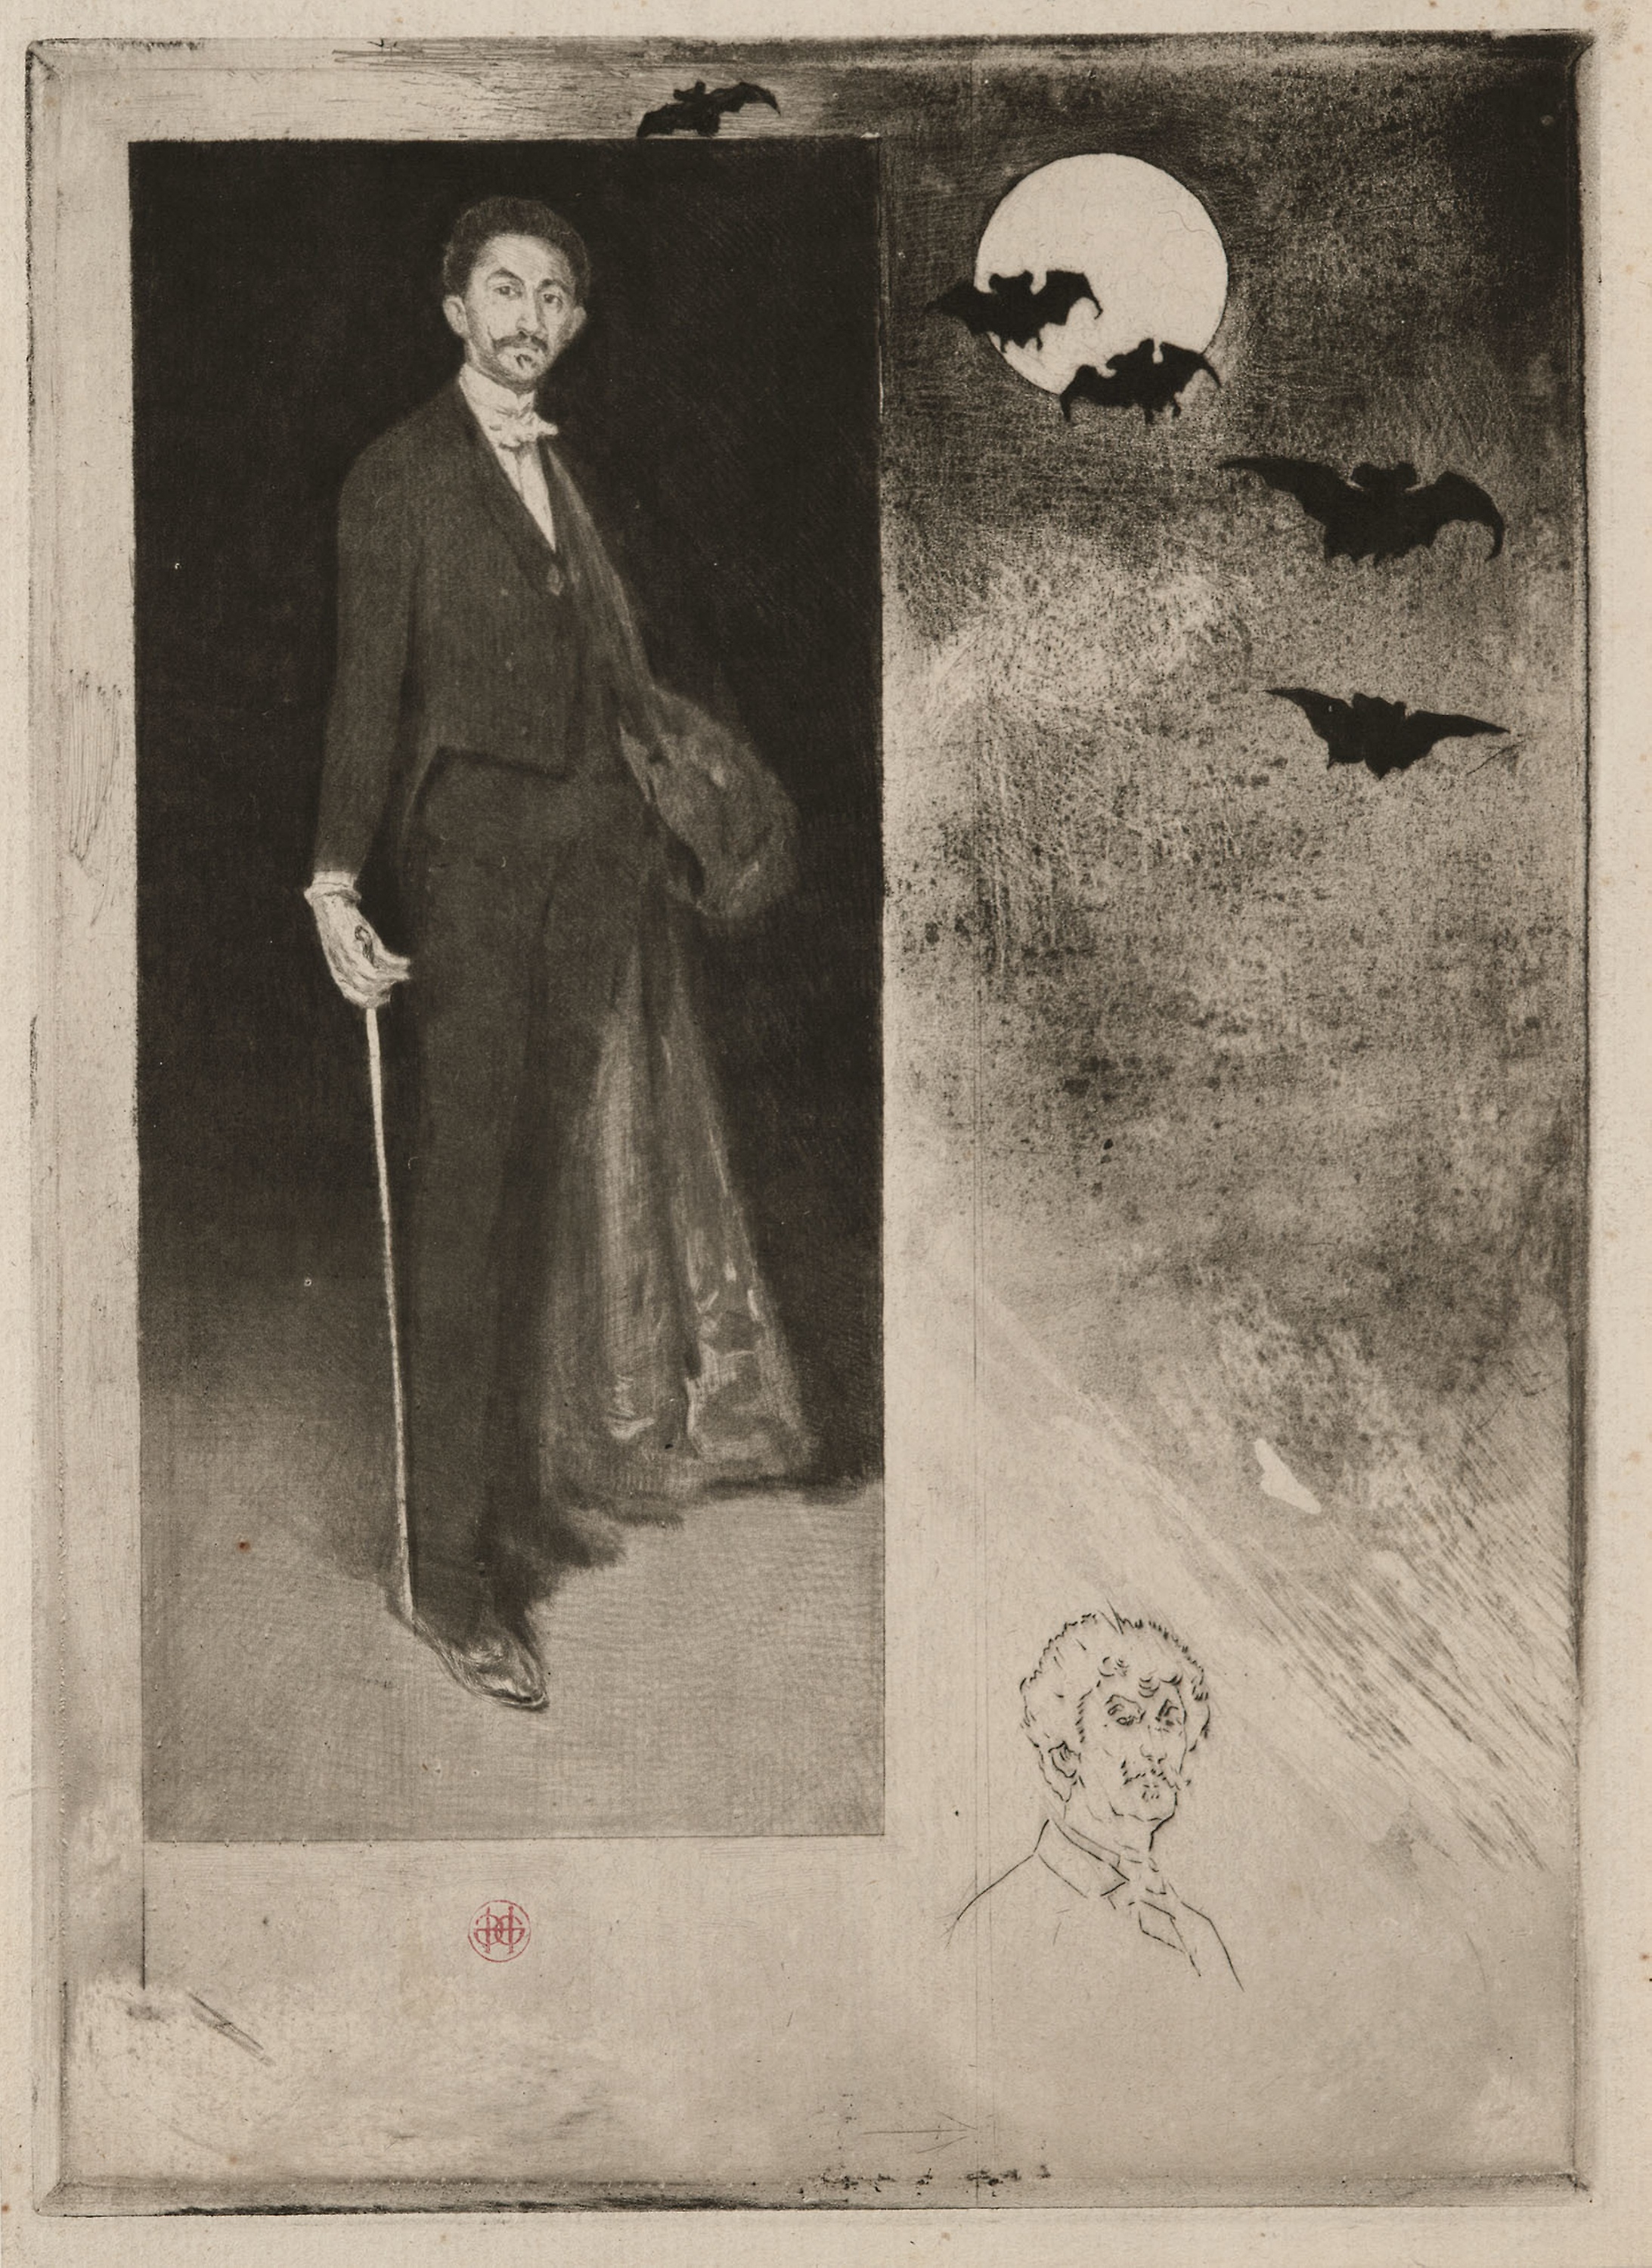
photograph, standing, vintage clothing, art, gentleman, portrait, history, painting, black and white, visual arts, artwork, modern art, picture frame